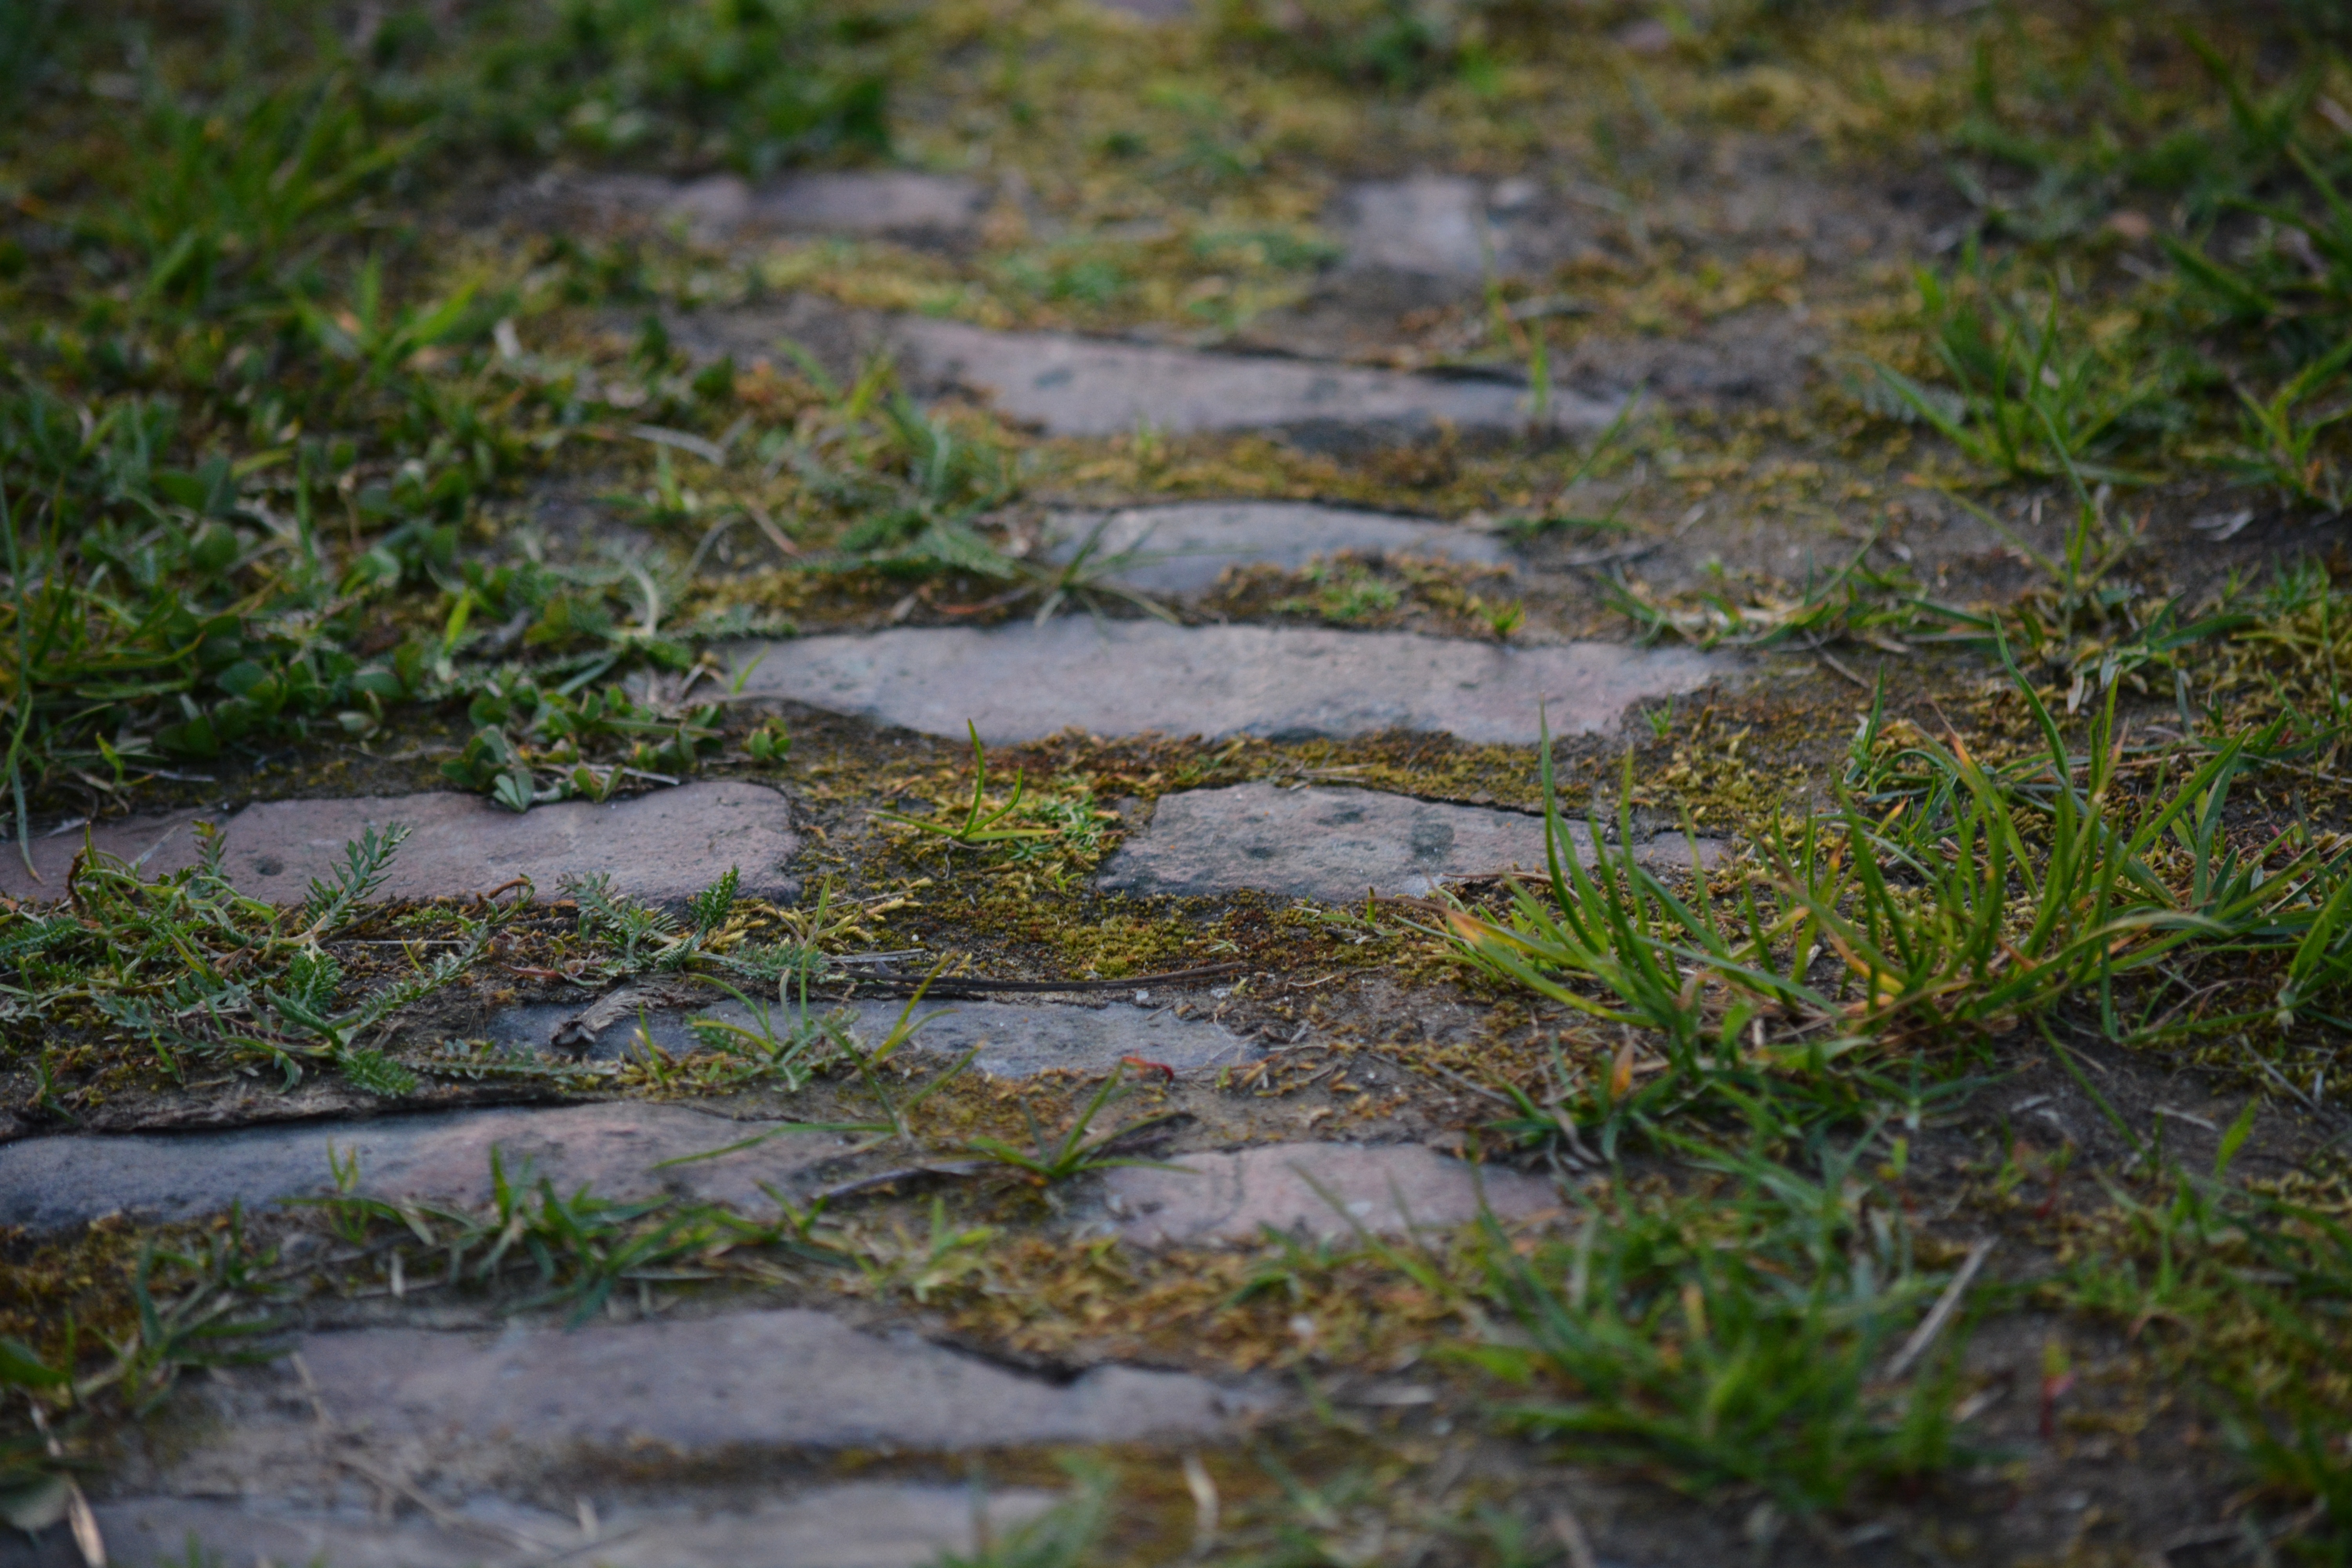
nature, forest, grass, rock, swamp, plant, lawn, leaf, flower, pond, wildlife, stream, green, soil, stones, wetland, bog, woodland, habitat, alter weg, natural environment, grass family